More than a Game

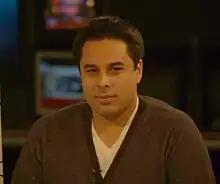
"More than a Game" director Kristopher Belman, 2009

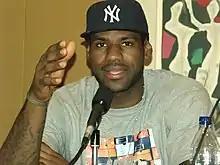
James at a press conference in New York City discussing the film

The music is mainly inspired by A. J. Mighton and John Colwill. An executive producer of the movie, Harvey Mason Jr., also is an executive producer of the soundtrack album, "Music Inspired by More than a Game". The album was due for release on September 28, 2009, in the UK and September 29 in the US. Interscope is the main record label involved although Polow da Don's label Zone 4 inc/productions Mason's Harvey Mason Media the main production associates and publishers involved. Producers for the project include Boi-1da, Danielle Rayna, Polow da Don and Jerome Harmon amongst others.